Ultimate oscillator

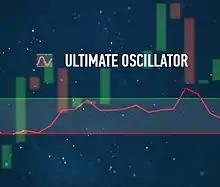
Ultimate oscillator

The oscillator is a technical analysis indicator based on a notion of buying or selling "pressure" represented by where a day's closing price falls within the day's true range.